Sir Halswell Tynte, 3rd Baronet

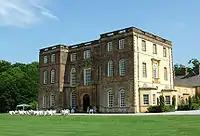
Halswell House

Tynte was born in 1705, he was the eldest son of Sir John Tynte, 2nd Baronet of Halswell, Somerset, and his wife Jane Kemys, daughter of Sir Charles Kemys, 3rd Baronet, MP of Cefn Mably, Glamorgan. He succeeded to the baronetcy in March 1710. On 1 March 1723, he matriculated at New College, Oxford. He married Mary Walters, daughter of John Walters of Brecon on 28 September 1727.